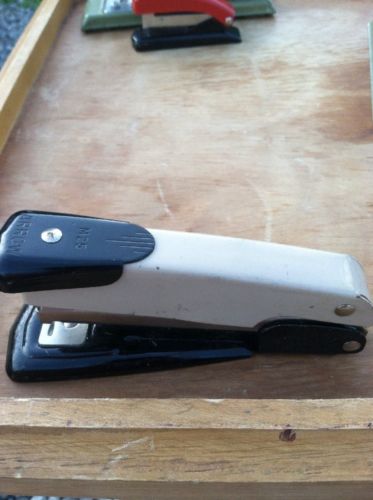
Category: stapler